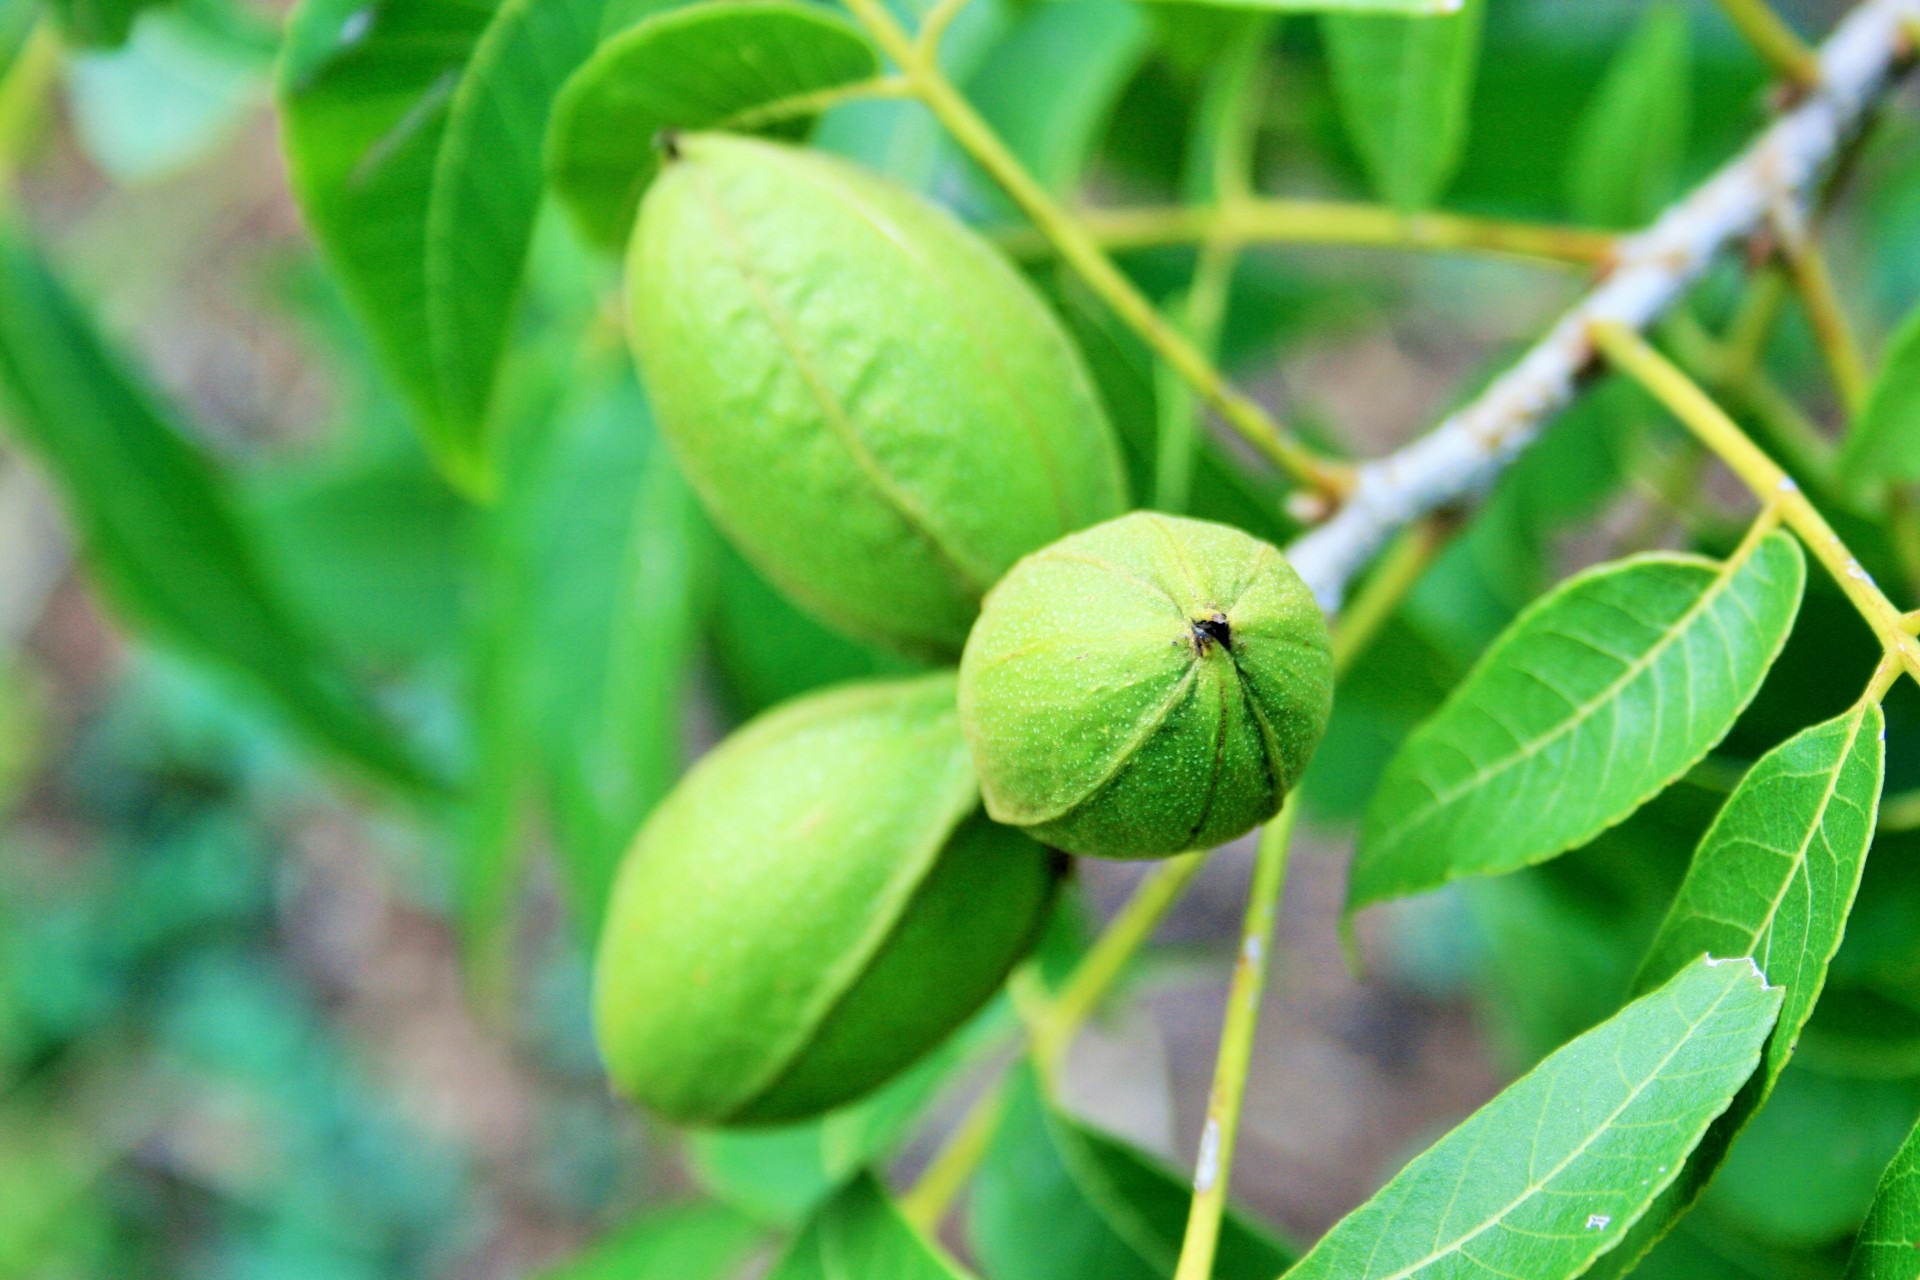
tree, branch, plant, fruit, leaf, flower, food, green, ingredient, produce, natural, evergreen, fresh, botany, nut, agriculture, snack, pecan, flora, nuts, eating, shrub, vegetarian, raw, diet, edible, organic, citrus, macro photography, nutritious, protein, flowering plant, elongated, land plant, key lime